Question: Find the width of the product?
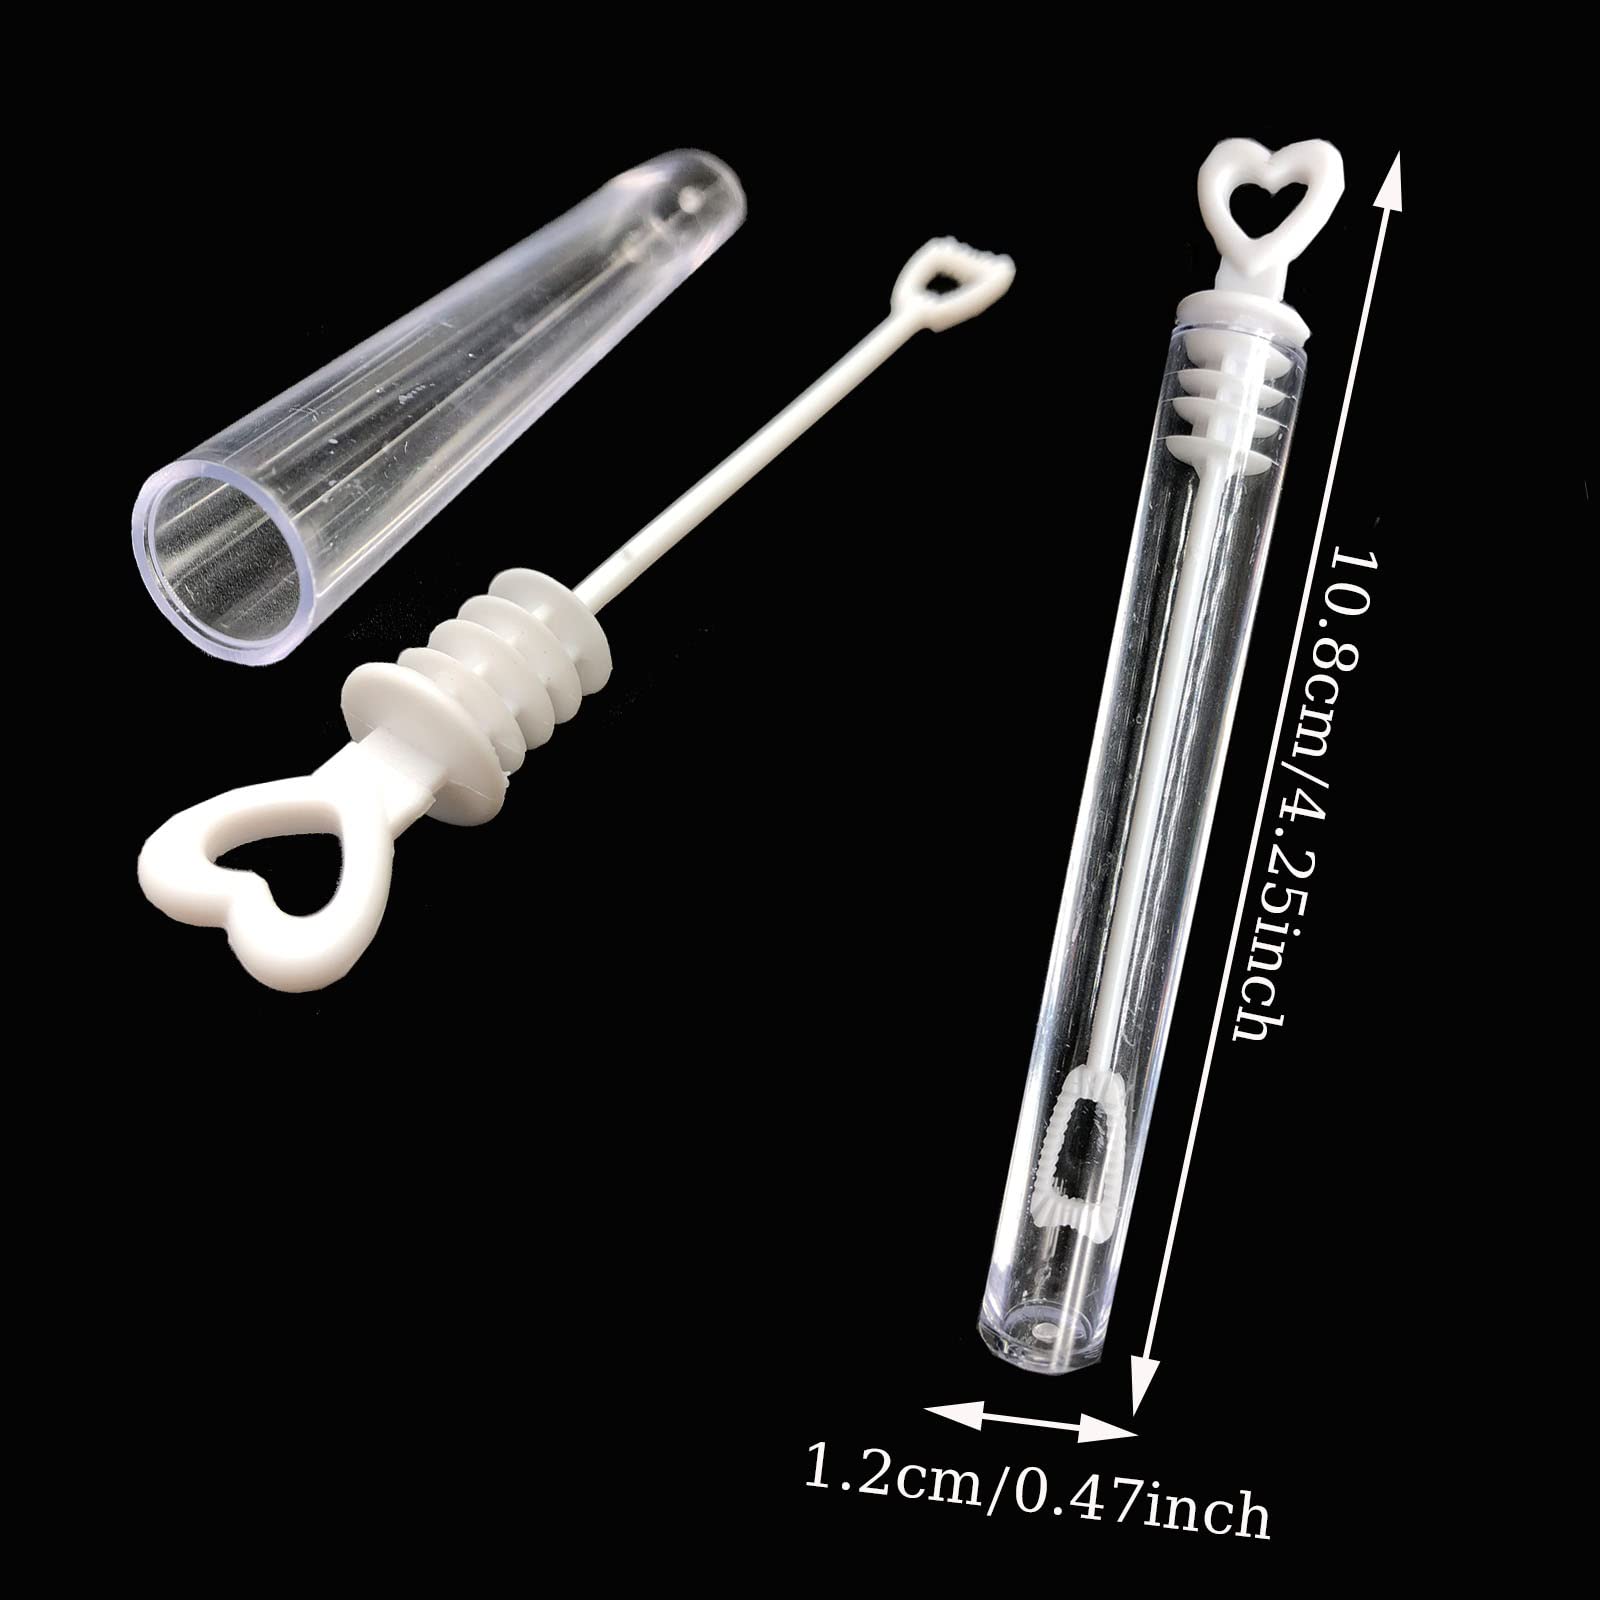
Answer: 1.2 centimetre